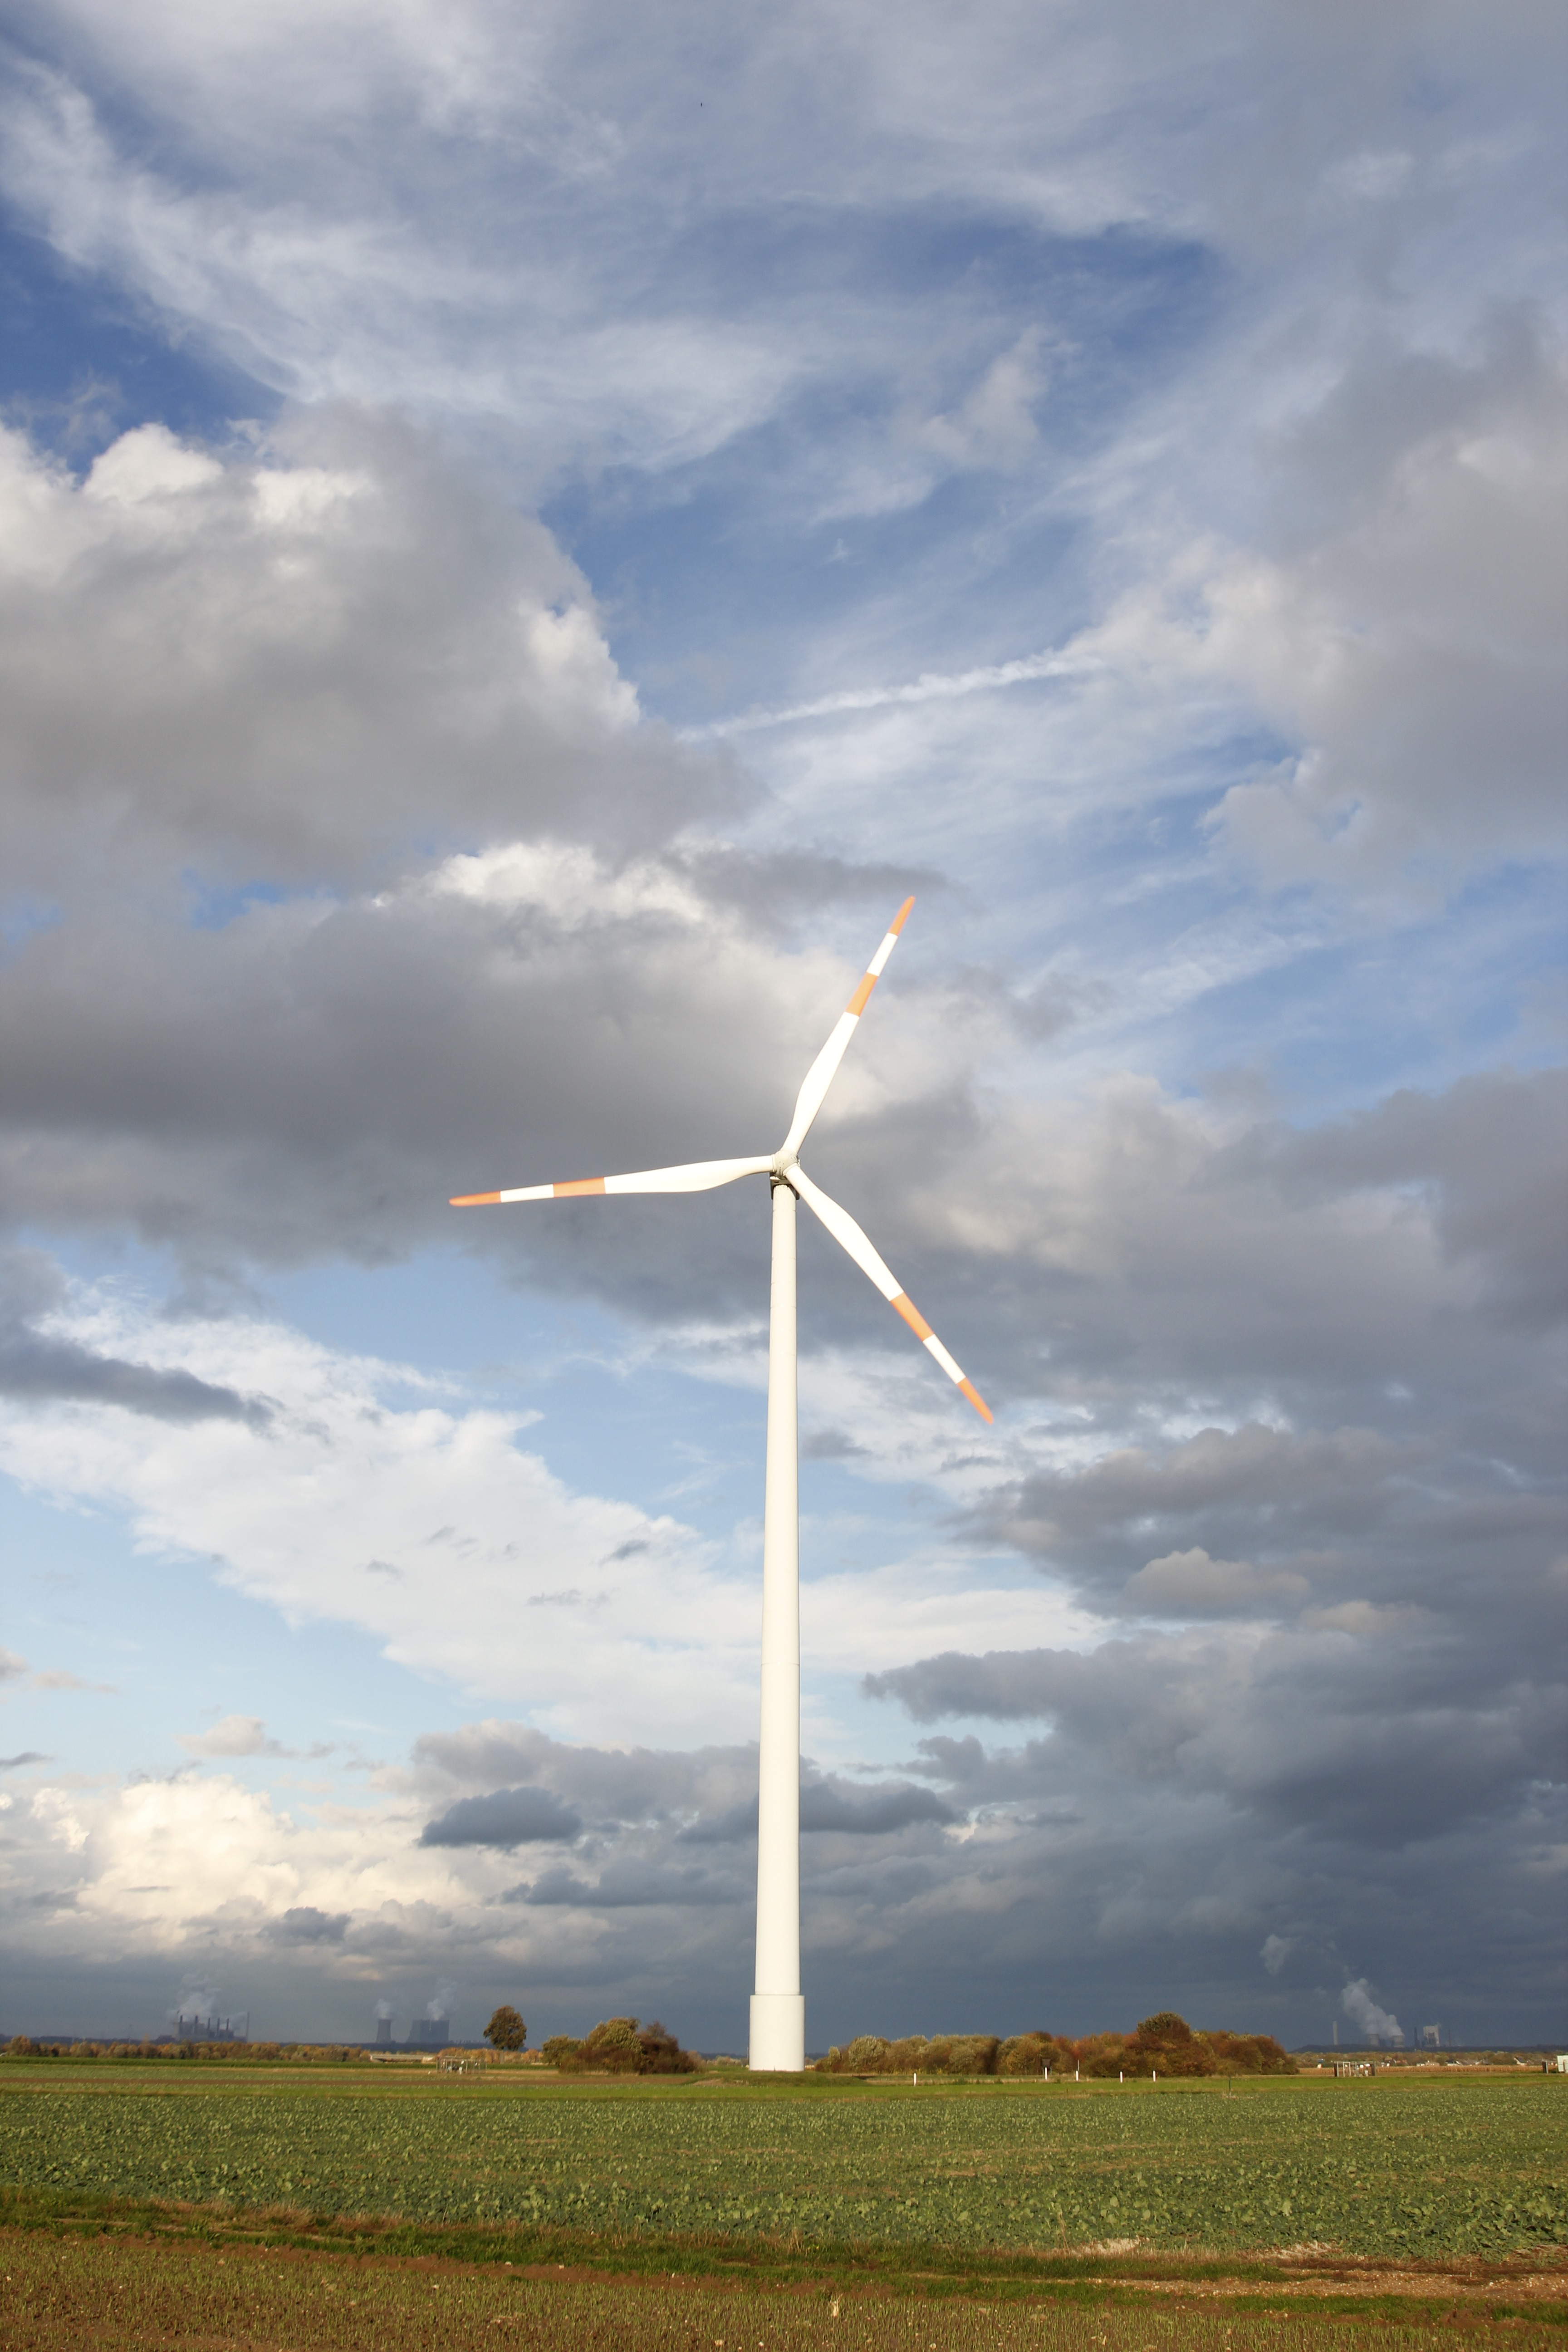
wing, cloud, sky, technology, field, prairie, windmill, wind, machine, wind turbine, plain, wind energy, energy, wind power, clouds, mill, grassland, wind farm, power generation, windr der, rotor blades